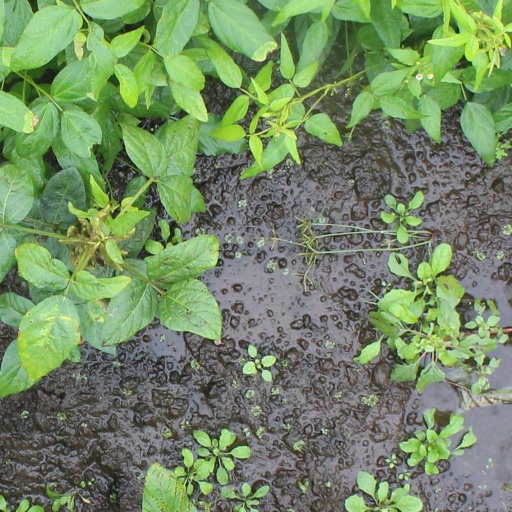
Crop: soybean